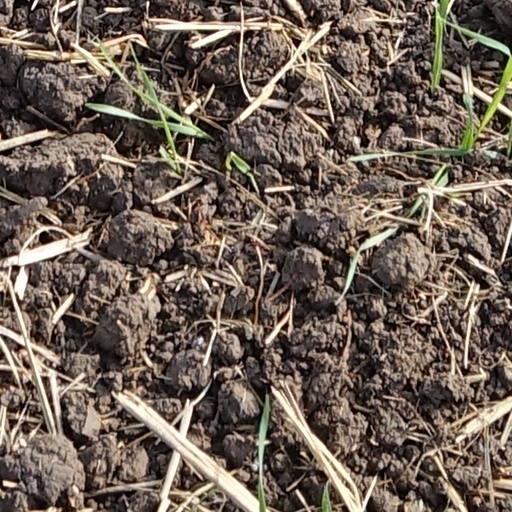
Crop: wheat